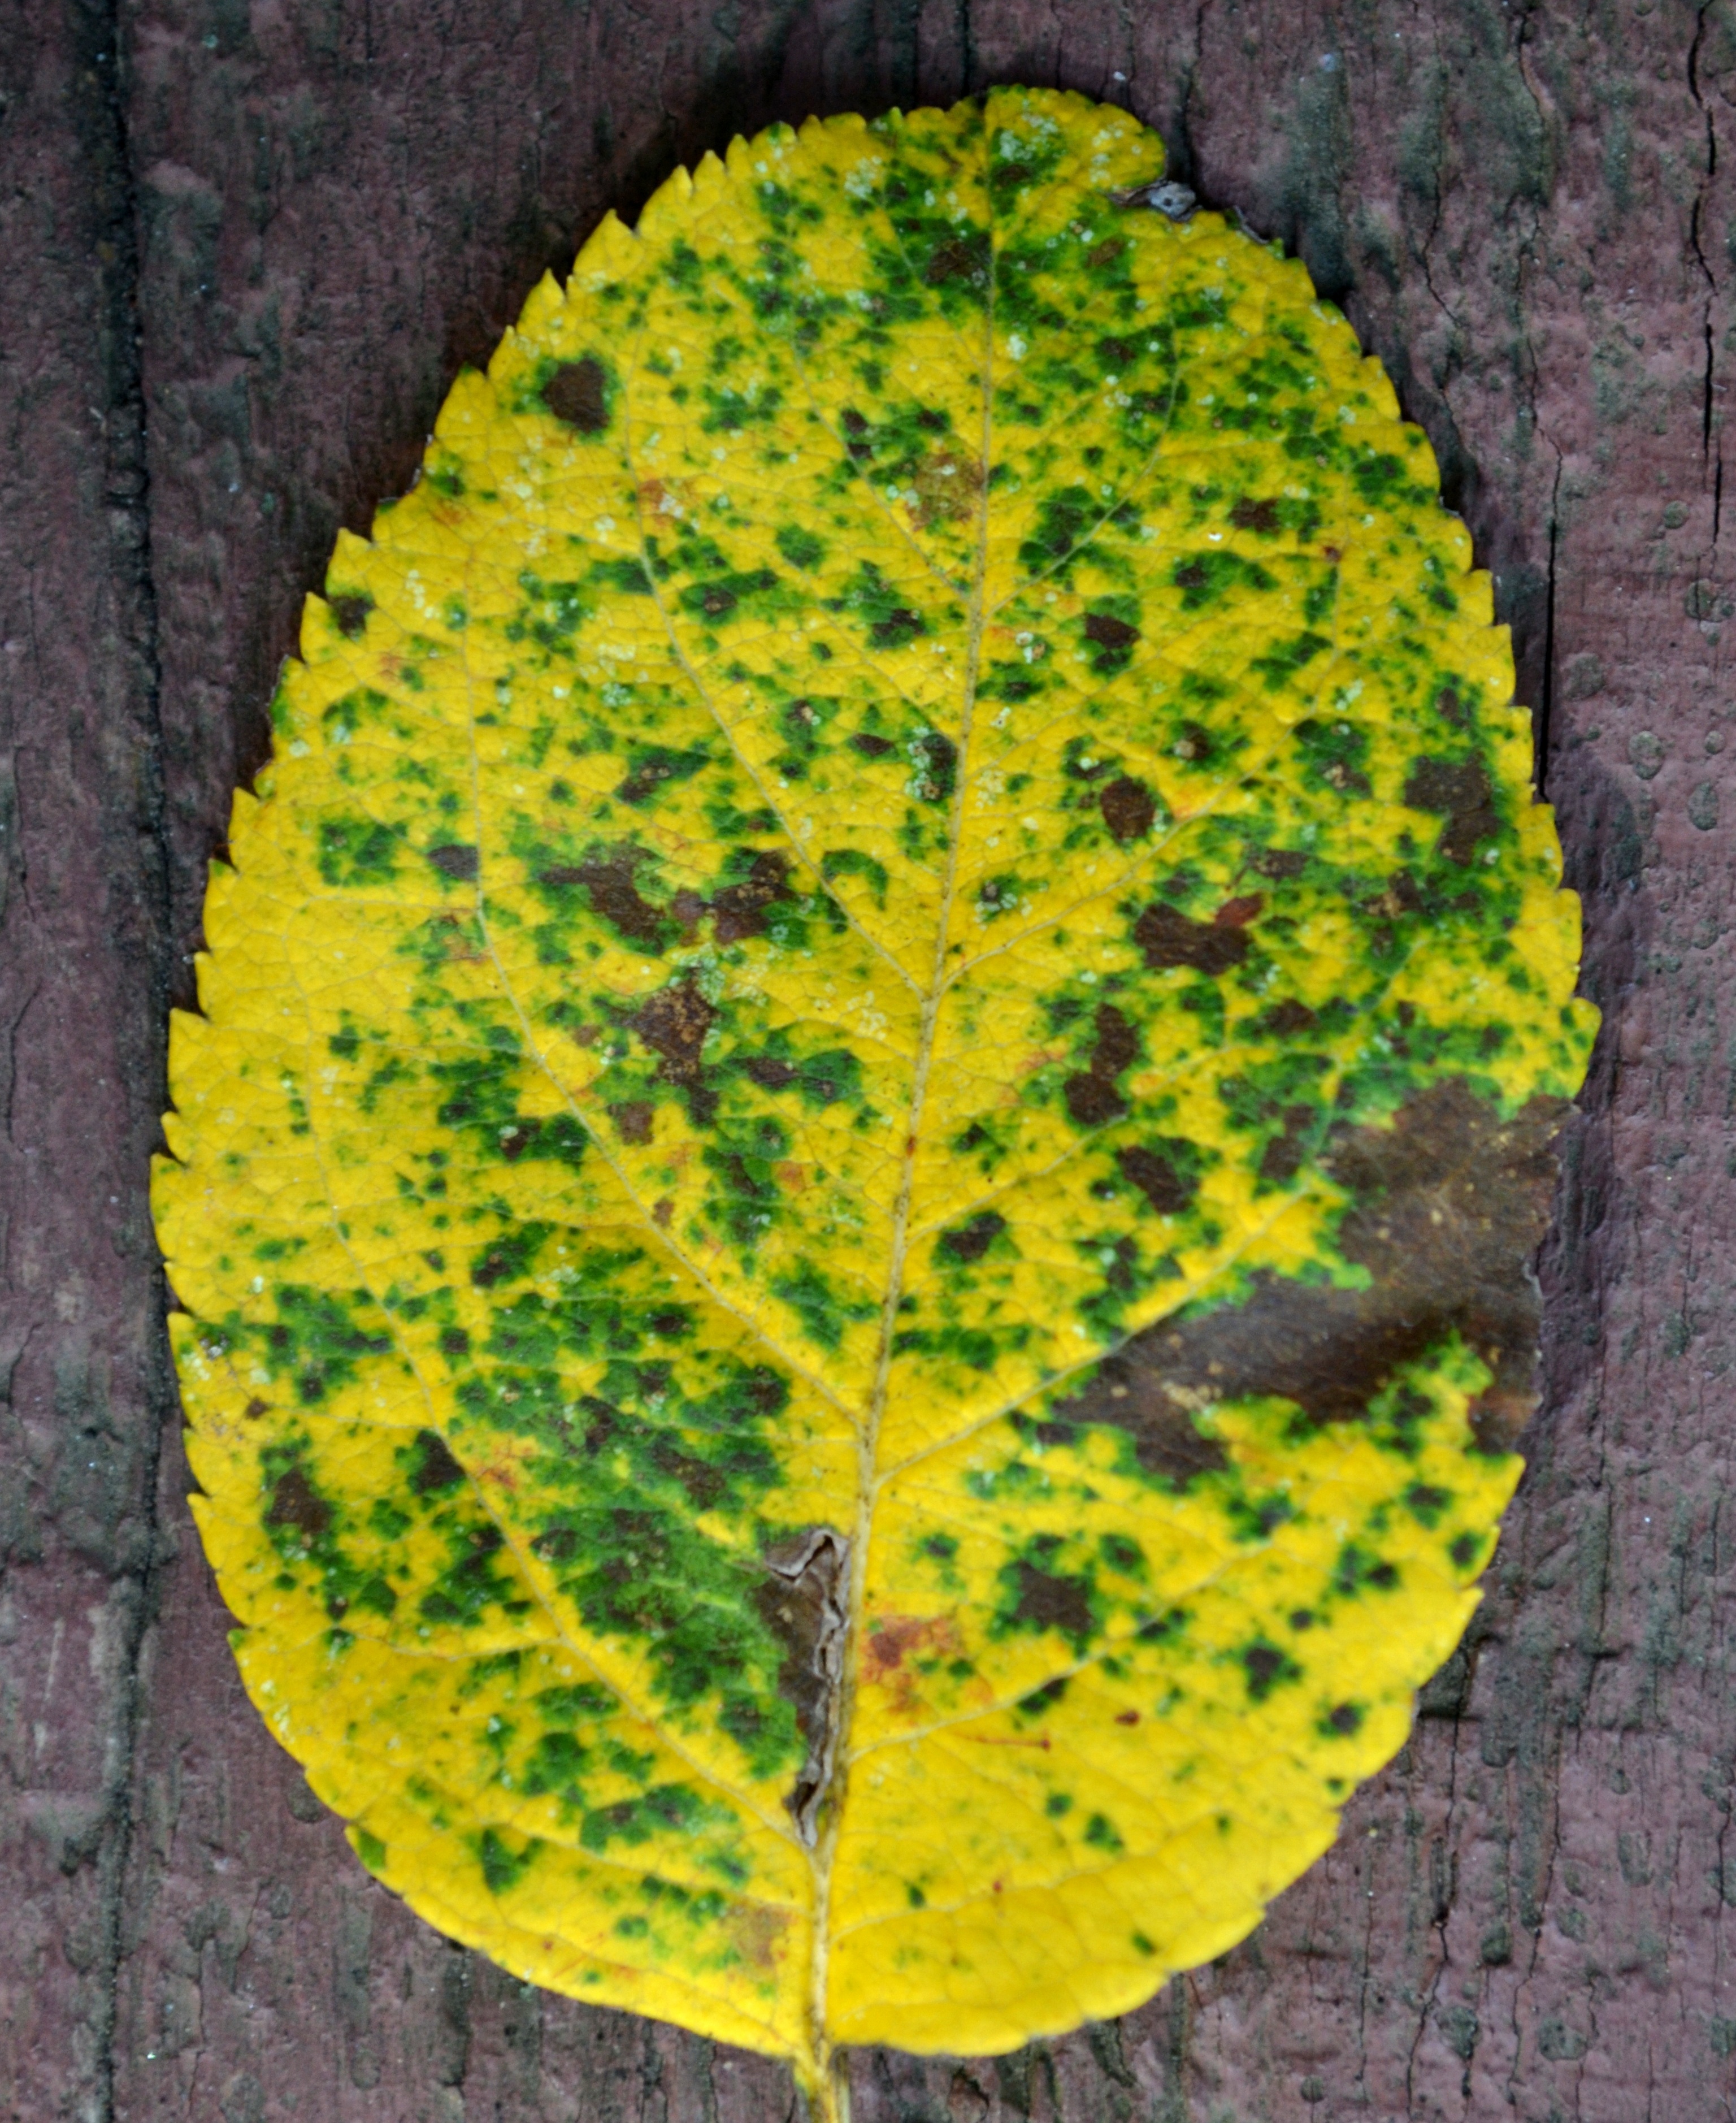
nature, plant, leaf, fall, flower, decoration, green, golden, produce, autumn, colorful, yellow, flora, season, circle, september, seasonal, leave, flowering plant, land plant